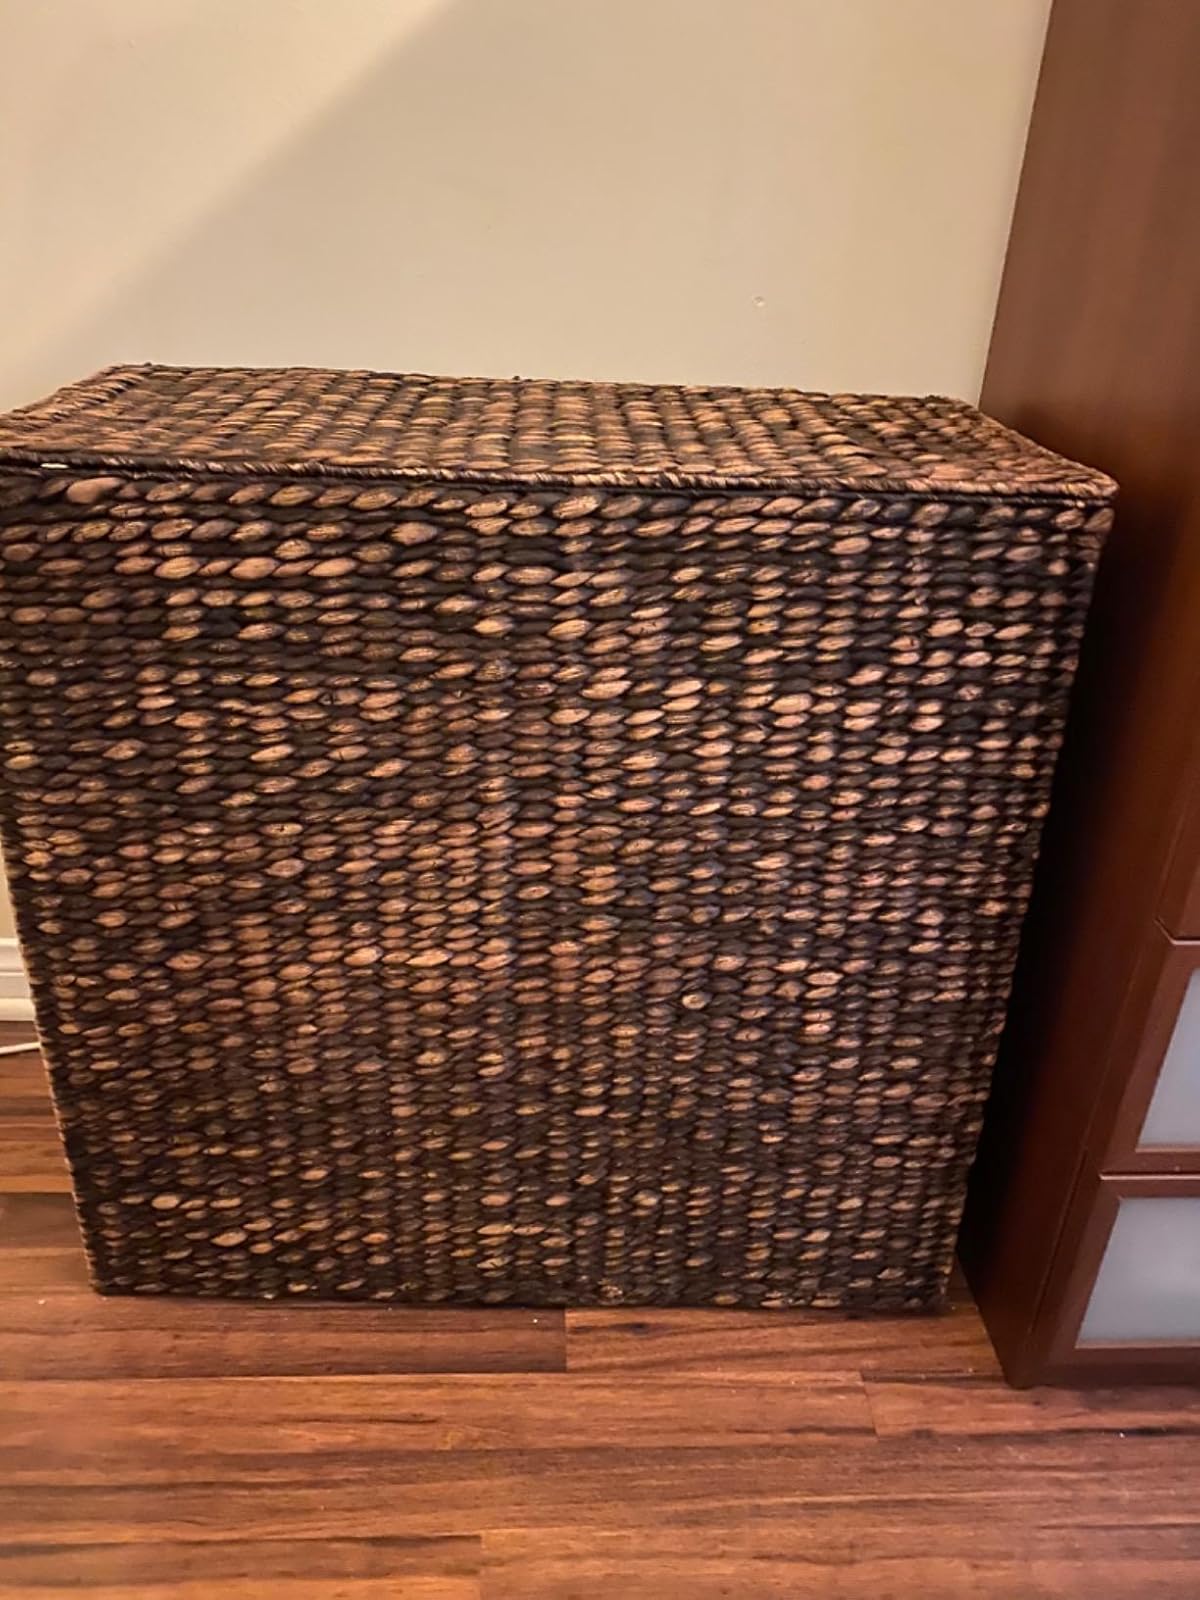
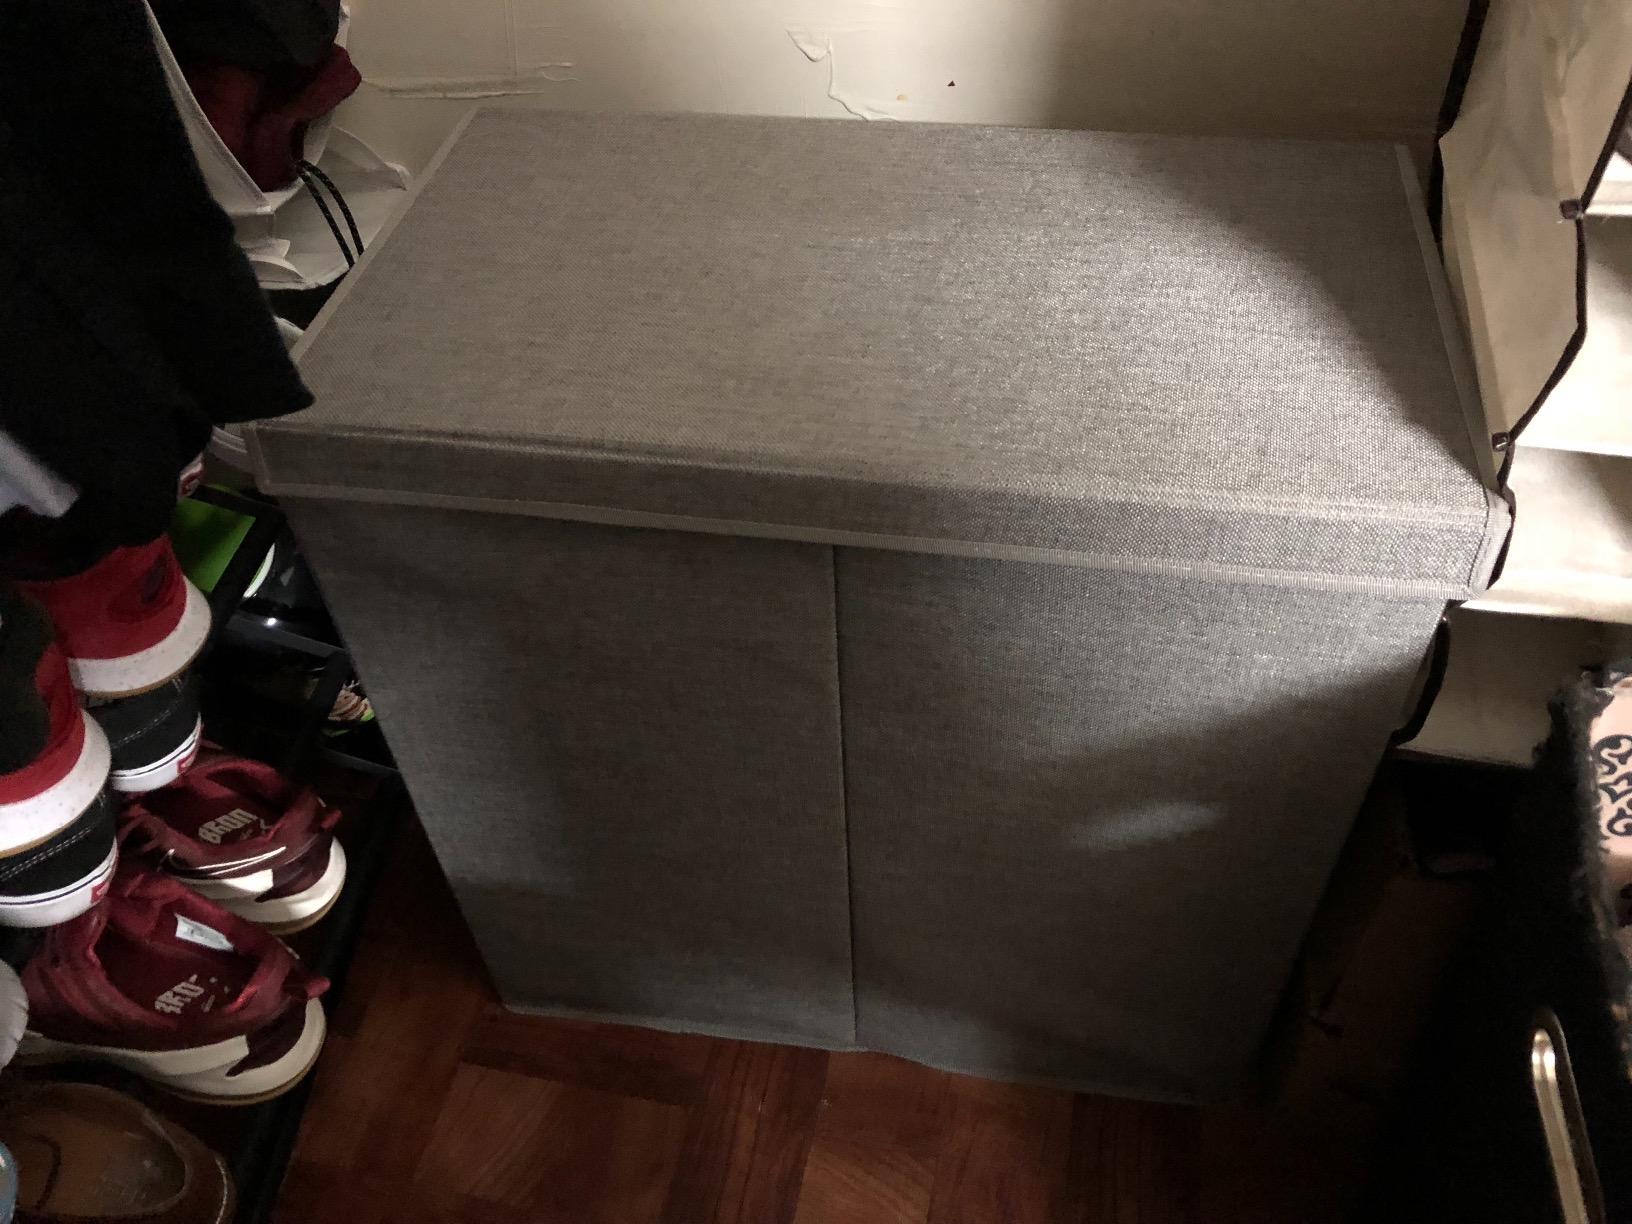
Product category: items_hamper
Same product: no